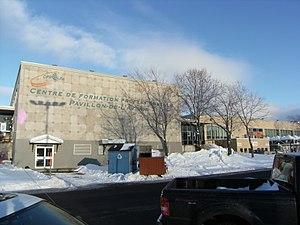
CFP Pavillon-de-l'Avenir
Rivière-du-Loup est une ville du Québec au Canada située sur la rive sud du fleuve Saint-Laurent à 200 km au nord-est de la ville de Québec. La ville est le chef-lieu de la municipalité régionale de comté de Rivière-du-Loup, située dans l'ouest du Bas-Saint-Laurent. La ville de Rivière-du-Loup, telle qu'elle est connue aujourd'hui, a été créée le 30 décembre 1998 à partir de la fusion entre la ville de Rivière-du-Loup et la municipalité de la paroisse de Saint-Patrice-de-la-Rivière-du-Loup. Entre les années 1845 et 1919, la ville de Rivière-du-Loup était connue sous le nom de Fraserville. Bénéficiant d'une position géographique avantageuse et d'une population de près de 29 000 habitants dans son agglomération urbaine, la ville est un centre régional important grâce à son palais de justice, au Centre hospitalier régional du Grand-Portage, à son centre local de services communautaires et à son Cégep.